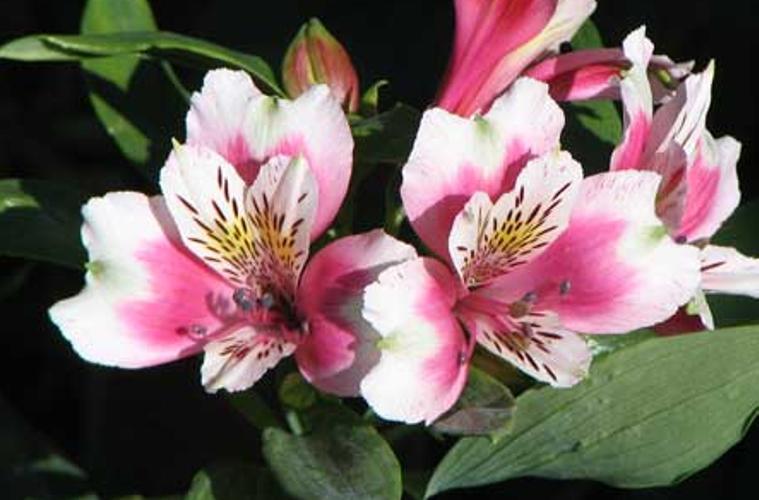
Label: peruvian lily